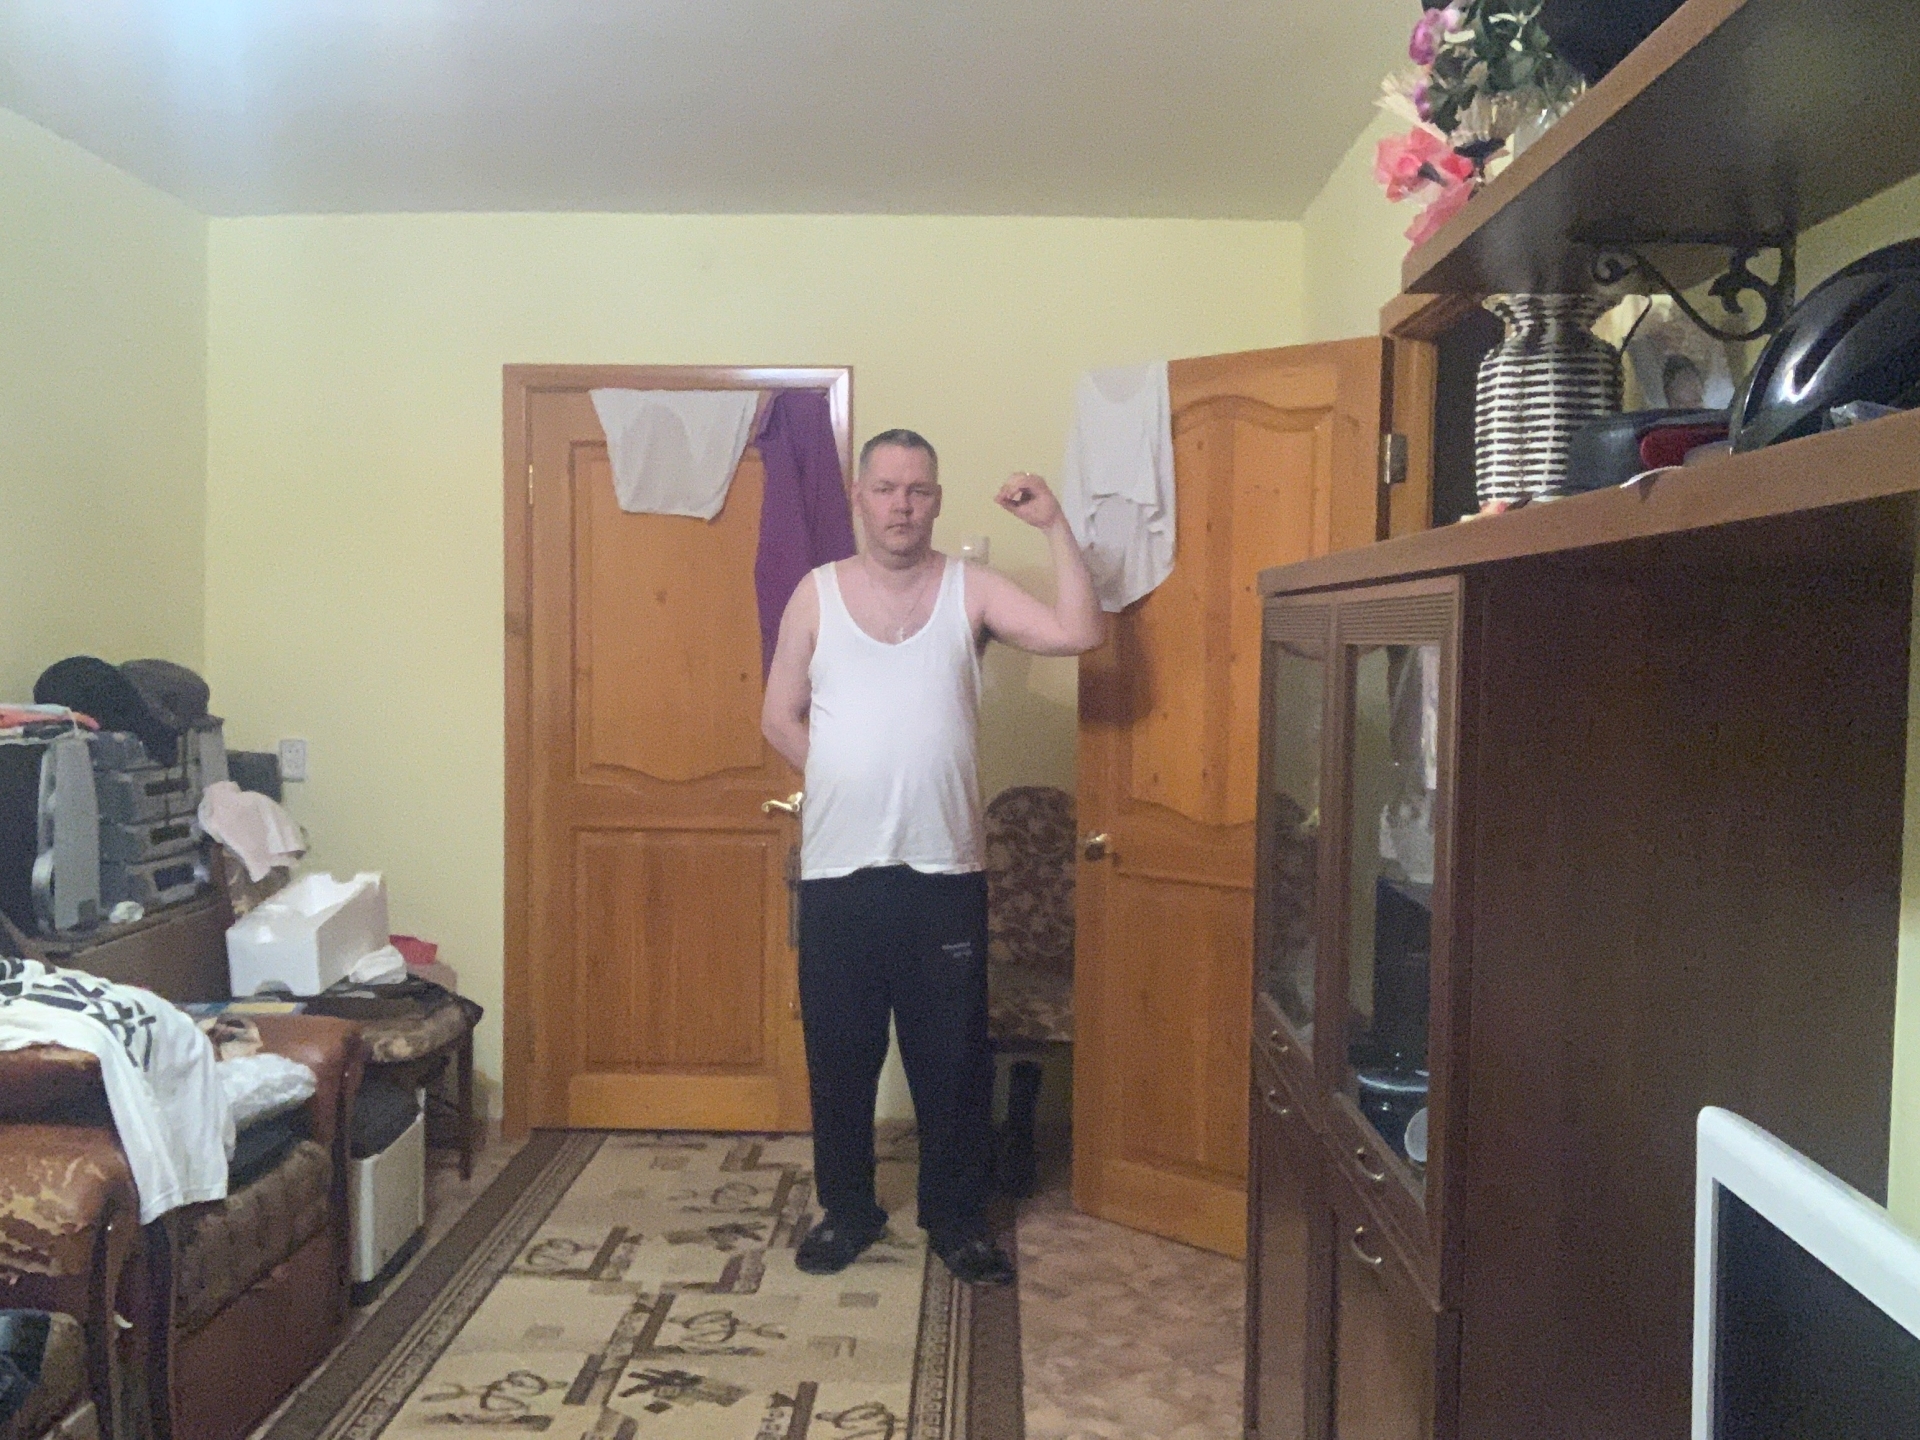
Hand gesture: grip